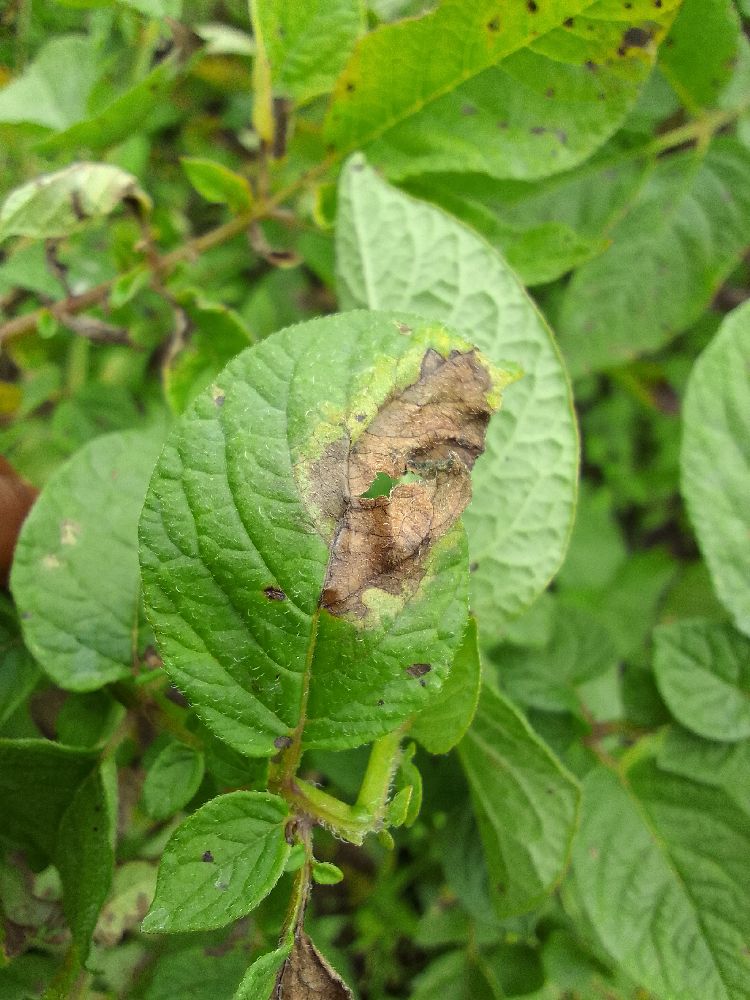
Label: Late blight